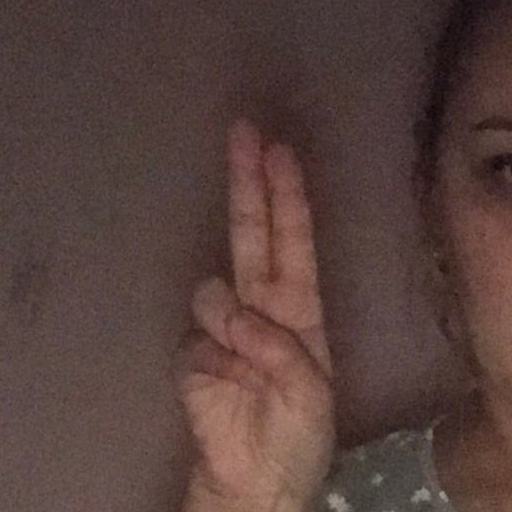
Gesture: two_up